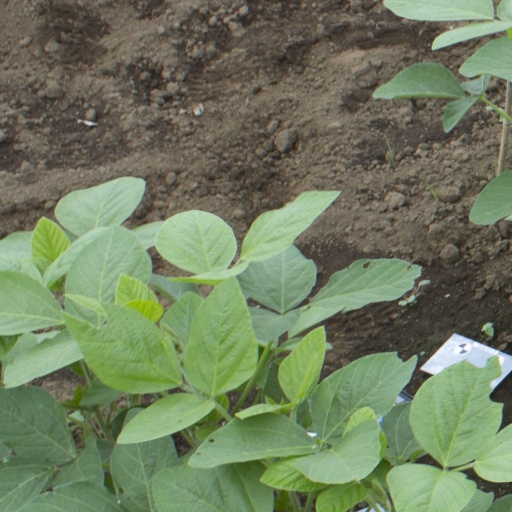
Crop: soybean